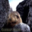
Label: seal